Solar power in Louisiana

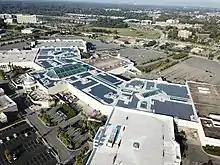
Solar Panels on Mall of Louisiana

New Orleans' largest solar array is the 1MW array installed by Blattner Energy at the Entergy Patterson facility in New Orleans East. The largest solar project in the state of Louisiana as of 2018 was the 1.2MW rooftop solar system at the Mall of Louisiana, completed in 2017 by Solar Alternatives and Strata Solar.